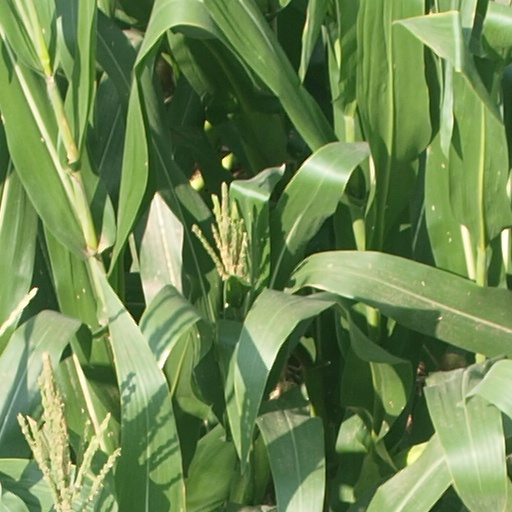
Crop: maize; corn